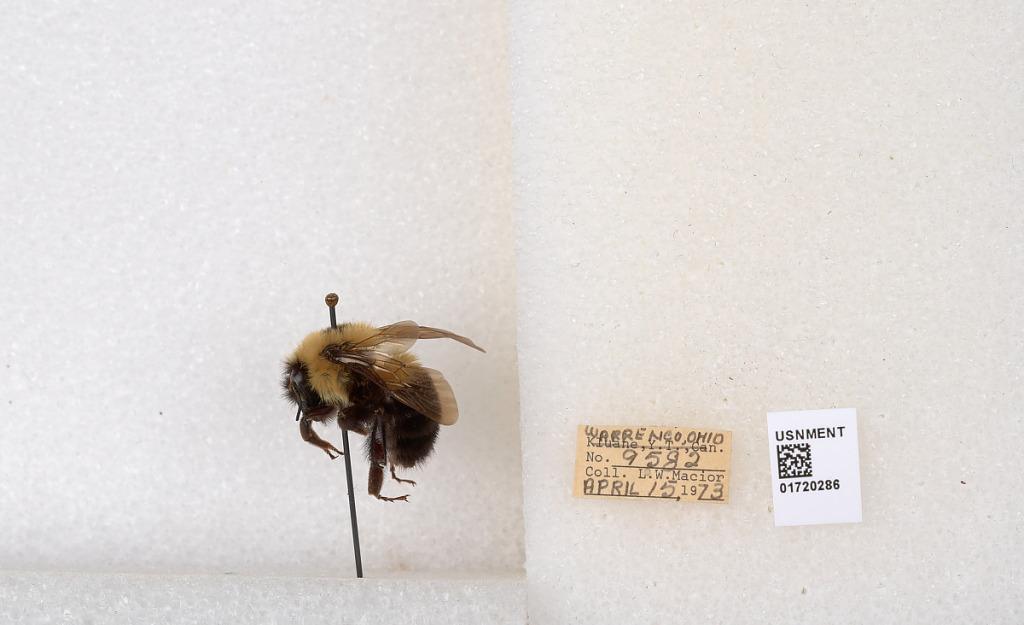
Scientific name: Bombus bimaculatus Cresson
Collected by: L. Macior
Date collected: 1973-4-15
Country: United States
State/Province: Ohio
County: Warren
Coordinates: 39.4276, -84.1668